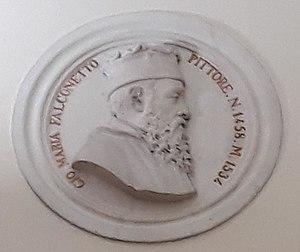
Giovanni Maria Falconetto ou Gian Maria Falconetto est un architecte italien de la Renaissance à Padoue, et un peintre de l'école véronaise à Padoue et à Vérone.